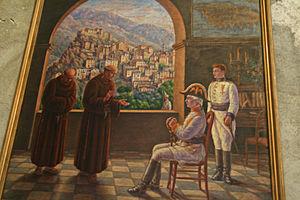
Corte (Corse) - St Théophile et le Comte de Wurttemberg
Blaise de Signori, Théophile en religion, est un religieux franciscain italien du XVIIIᵉ siècle. Béatifié en 1896, il a été canonisé le 28 juin 1930 par Pie XI.
L'église de l'Annonciation de Corte est une église de style baroque du XVᵉ siècle avec un campanile, à Corte en Haute-Corse. Dédiée à l'Annonciation, elle est inscrite sur l'Inventaire supplémentaire des monuments historiques depuis le 2 mai 1973.